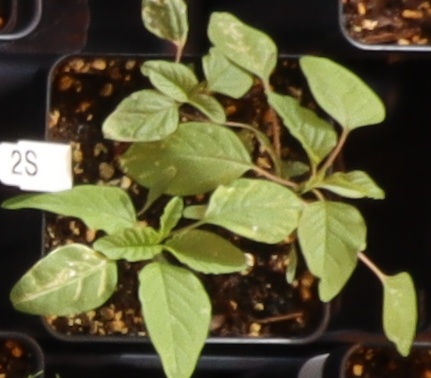
Label: Palmer Amaranth